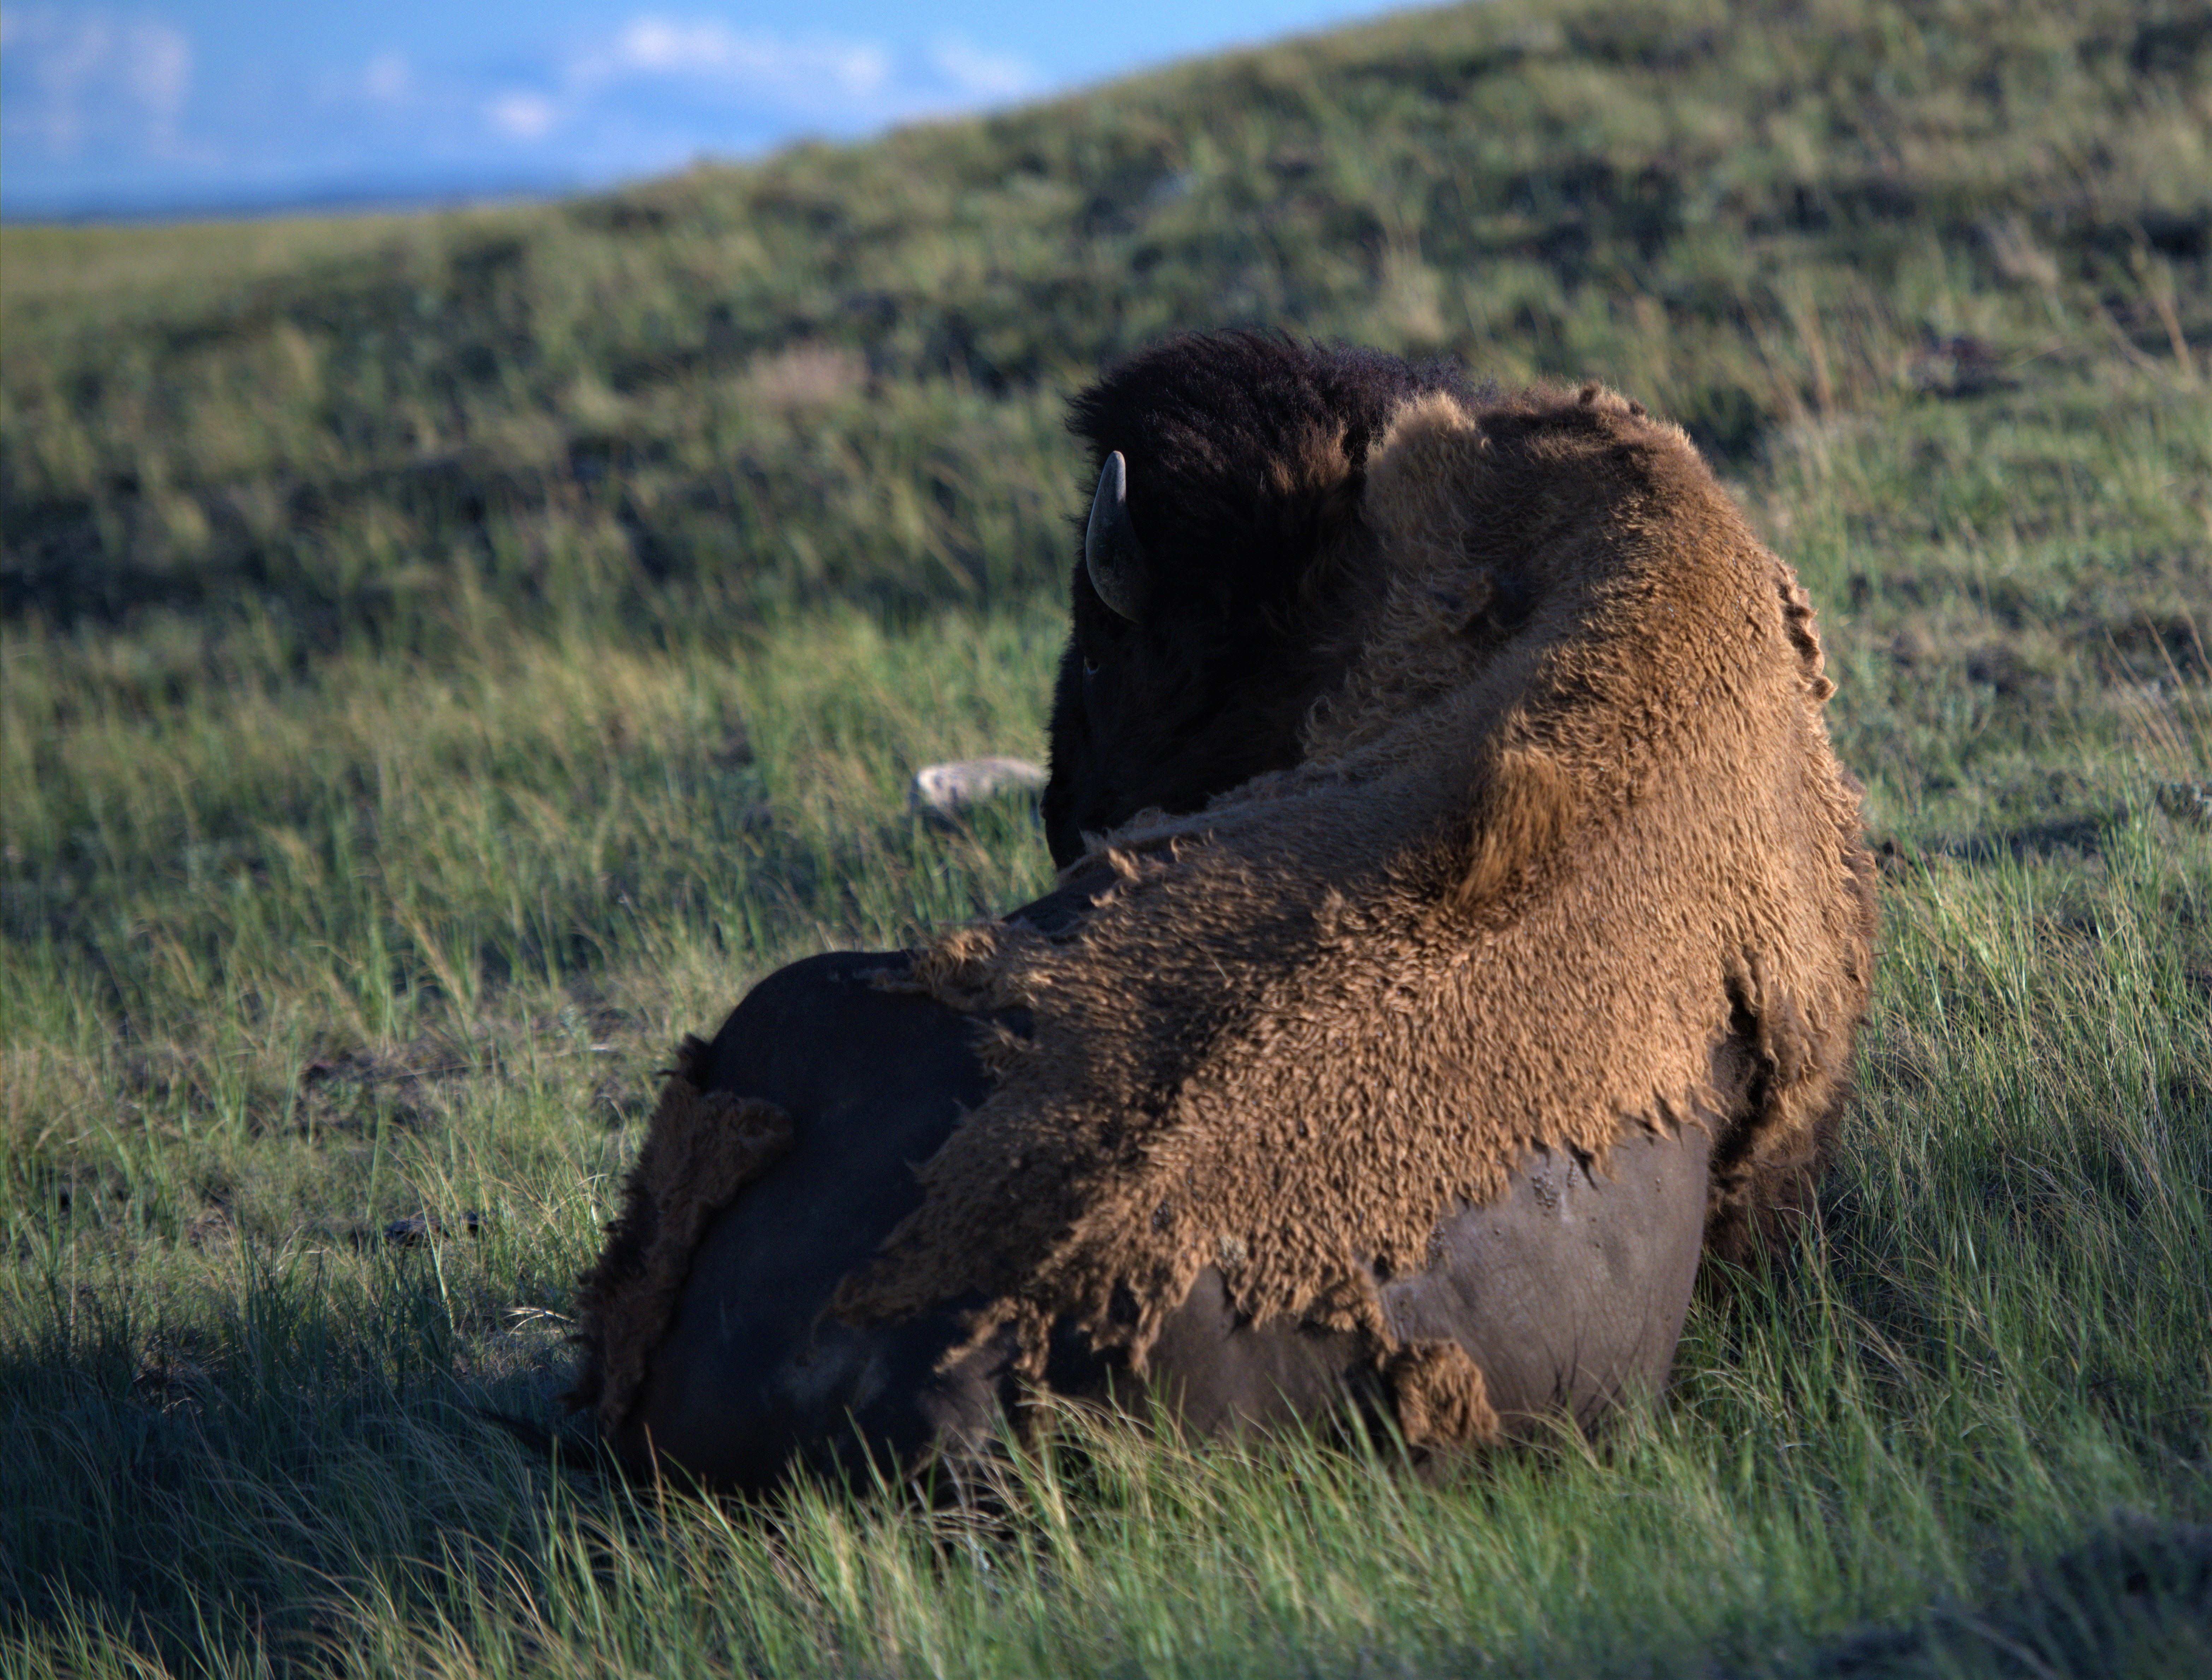
Bison In Nature
the image shows a bison sitting in the field. the bison has thick brown hair. it's head shows one of its horns. the background contains a green field and pure sky with cloud.
this is a landscape taken at eye level shows a bison sitting in the field. the bison has thick brown hair. it's head shows one of its horns. the background contains a green field and pure sky with cloud. the mood is calm and color palette is brown, green and blue.
Labels: Animal, Bison, Mammal, Wildlife, Livestock, Sheep, Buffalo, Field, Grassland, Nature, Outdoors, Bull, Sky